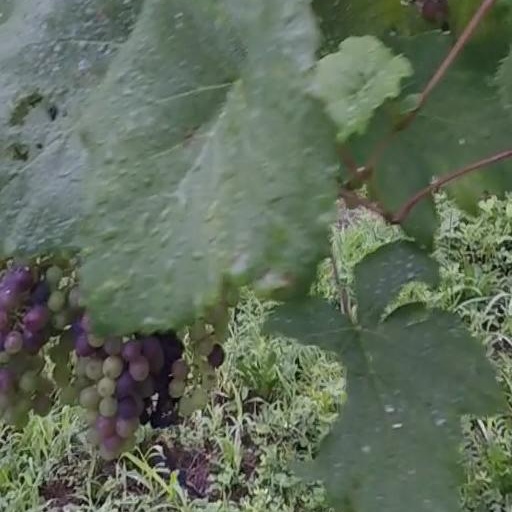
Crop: grape